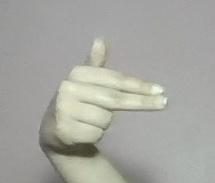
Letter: ghain